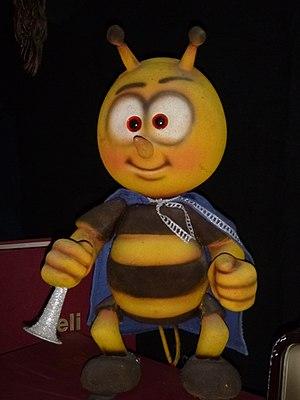
Abeille de l'attraction Apirama à l'exposition Meli Park
Meli Park était un parc d'attractions situé à Adinkerque sur la commune de La Panne, dans la Province de Flandre-Occidentale, en Belgique. Le parc ouvre le 21 avril 1935 sur le thème des abeilles et du monde de l'apiculture. Il est créé par Alberic-Joseph Florizoone, industriel et apiculteur. Après 64 ans d'exploitation, la direction décide de le vendre au Studio 100 en octobre 1999 et le parc est désormais nommé Plopsaland.